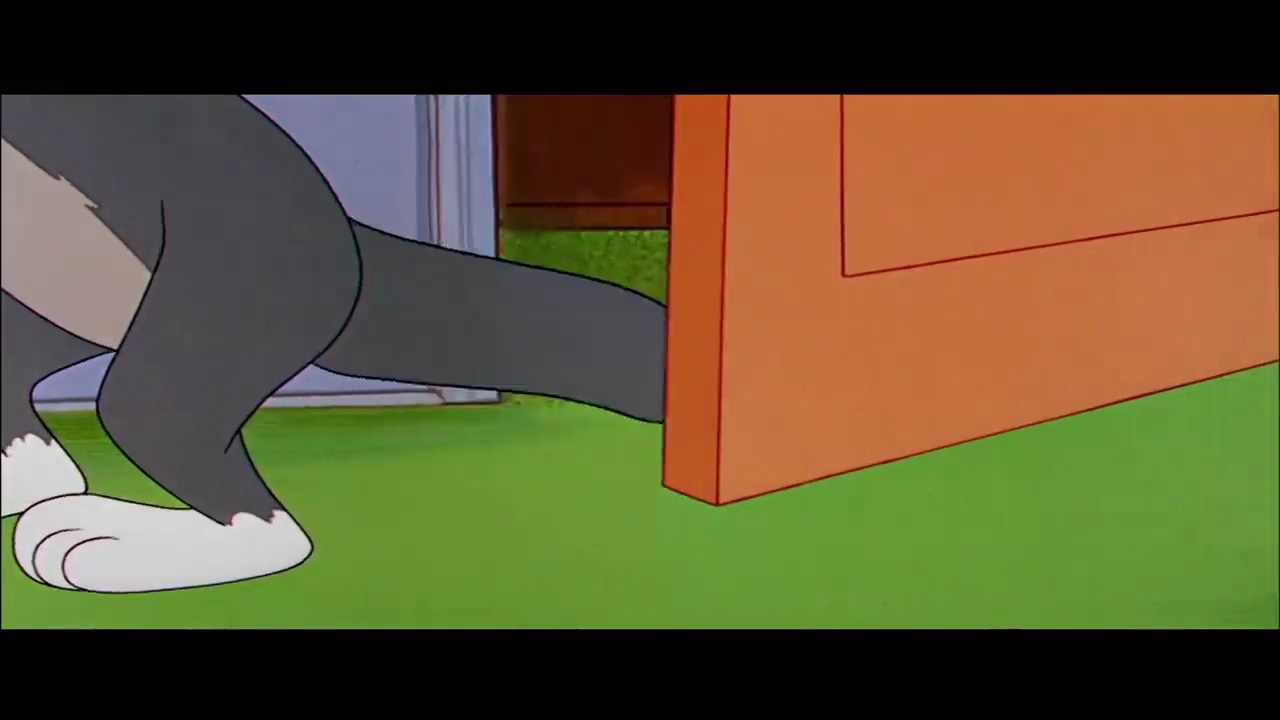
Portrait style: Cartoon Portrait